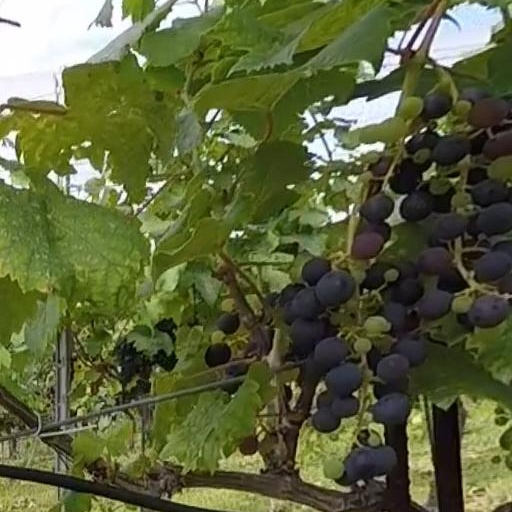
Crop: grape